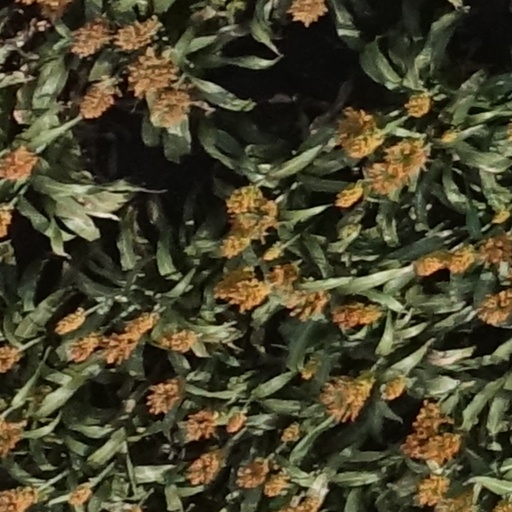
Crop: sorghum